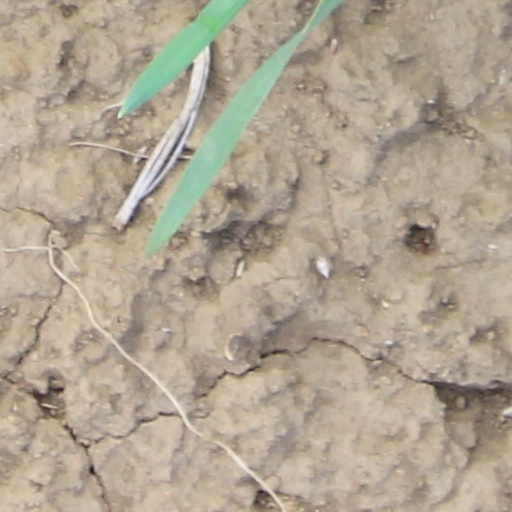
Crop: wheat